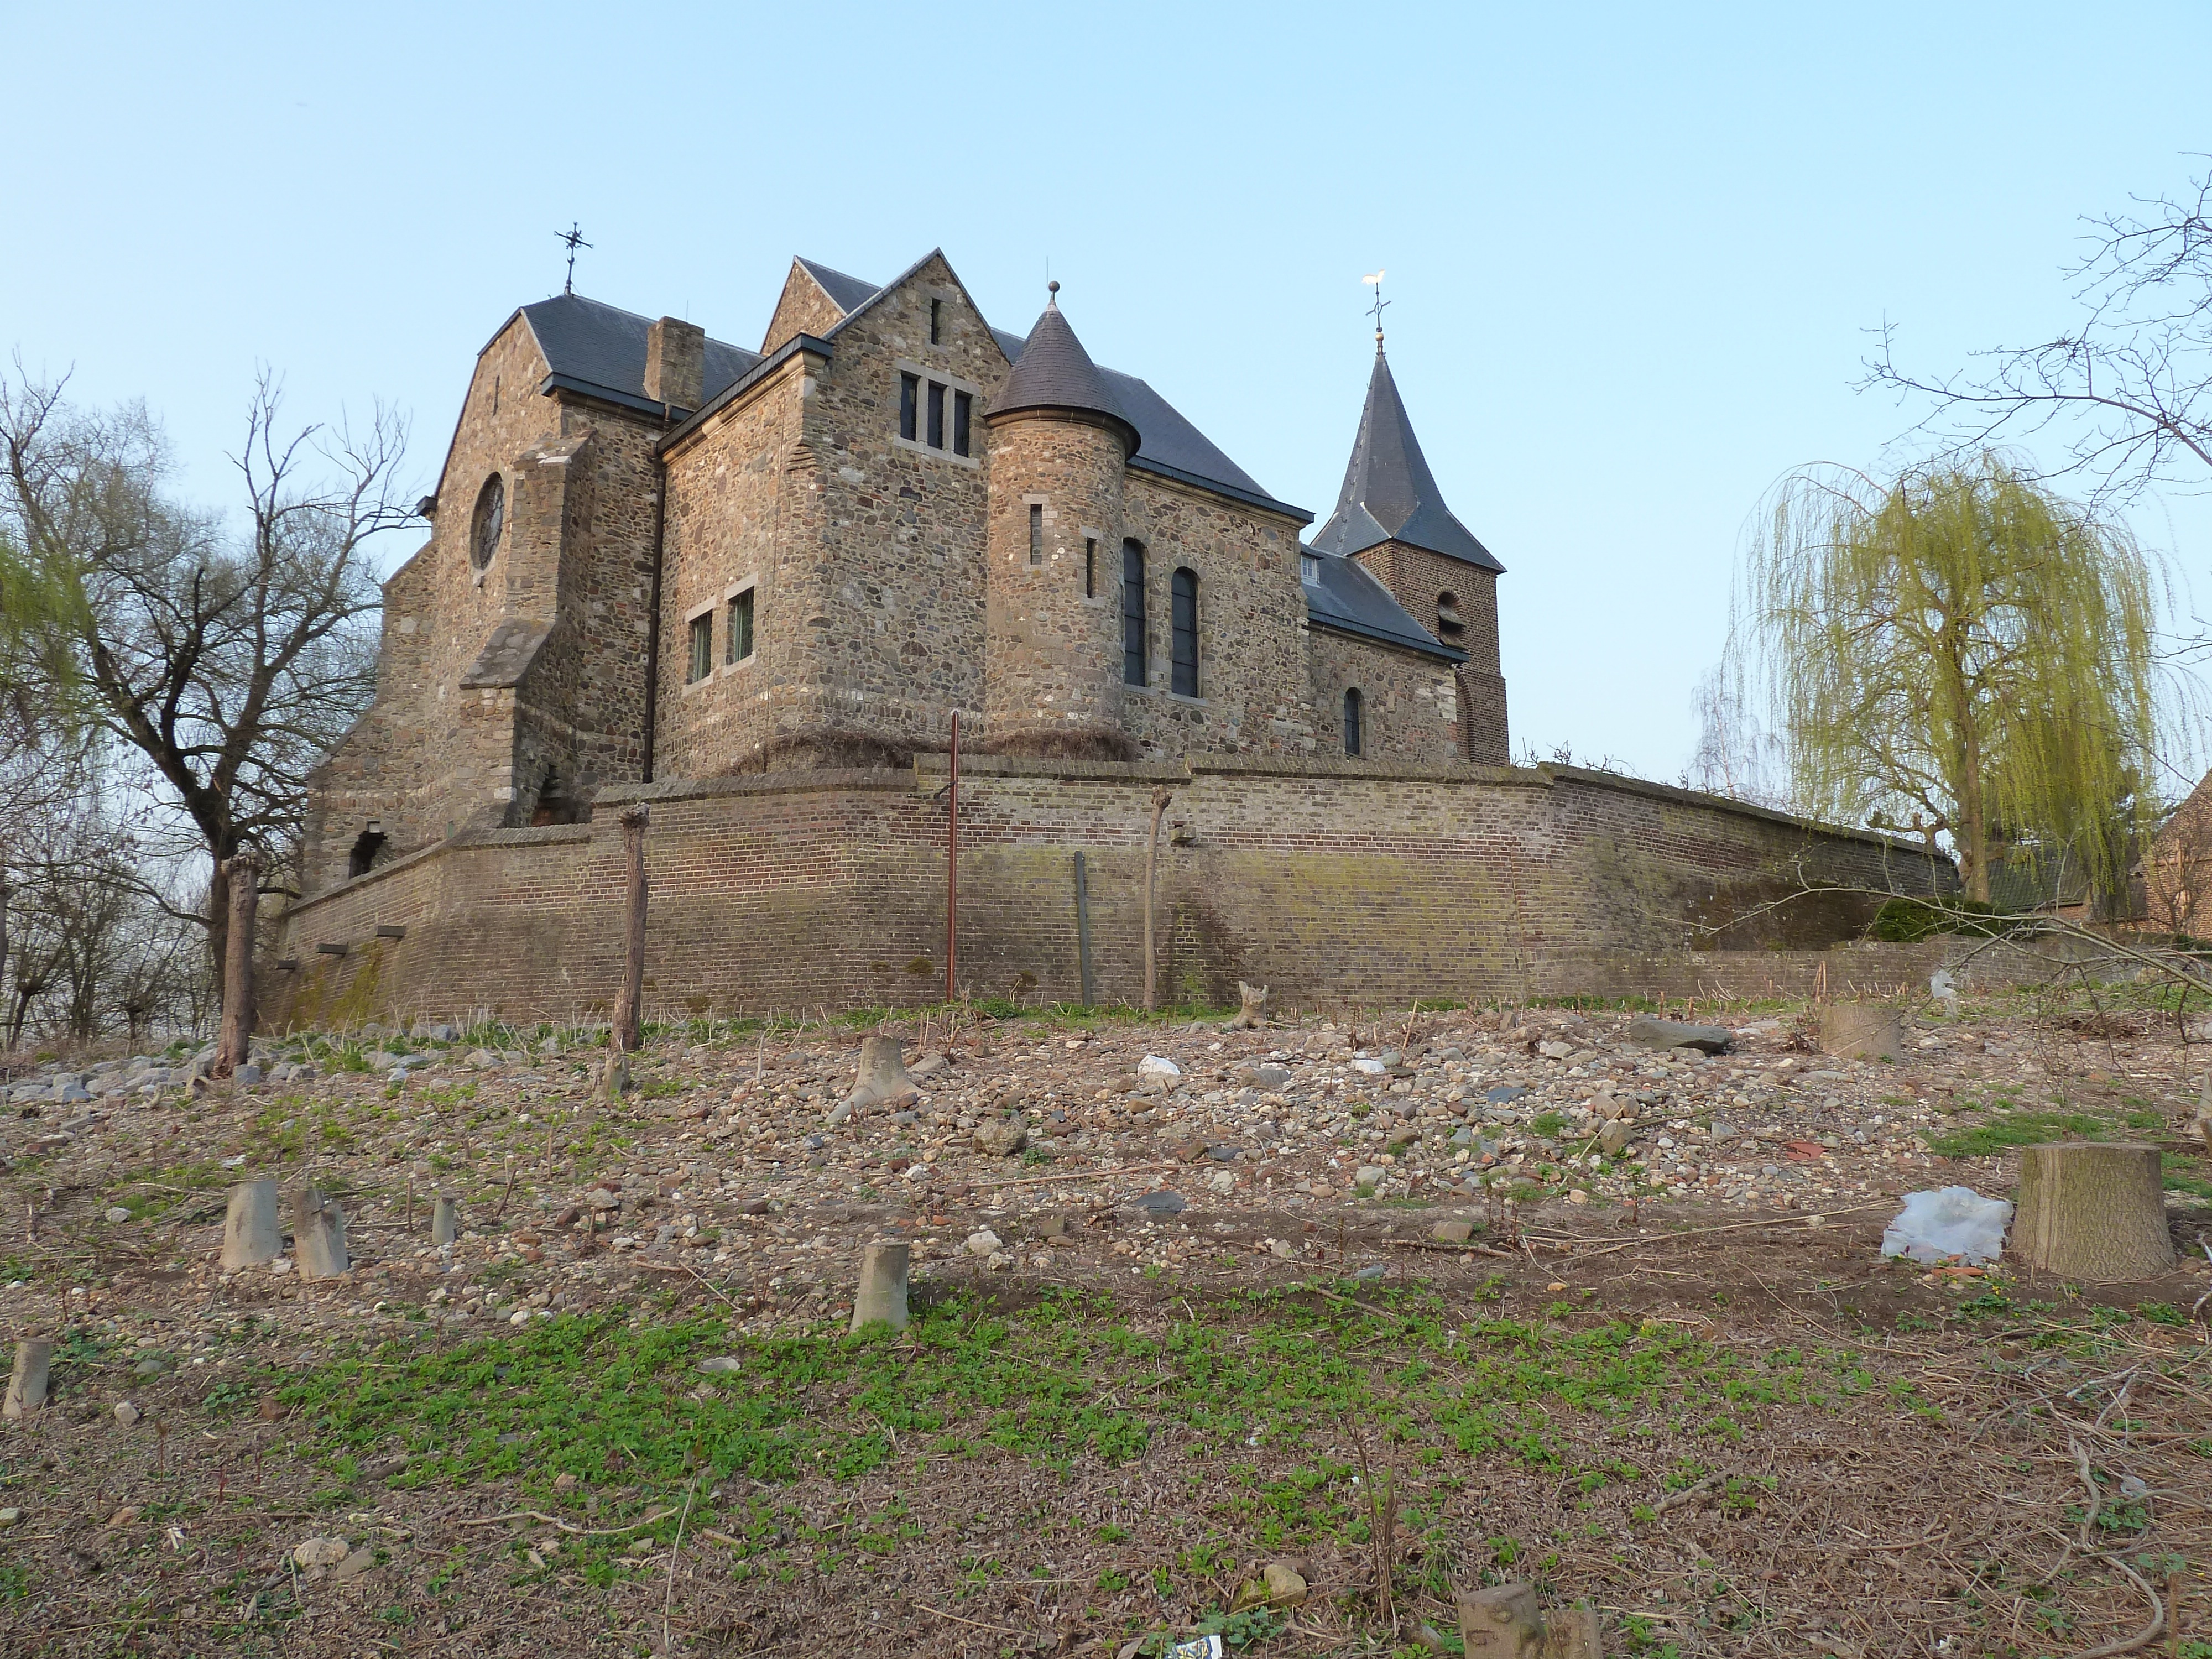
architecture, building, chateau, monument, village, castle, church, chapel, historic, fortification, place of worship, ruins, monastery, st, limburg, rural area, historic site, ancient history, roermond, dionysius, asselt